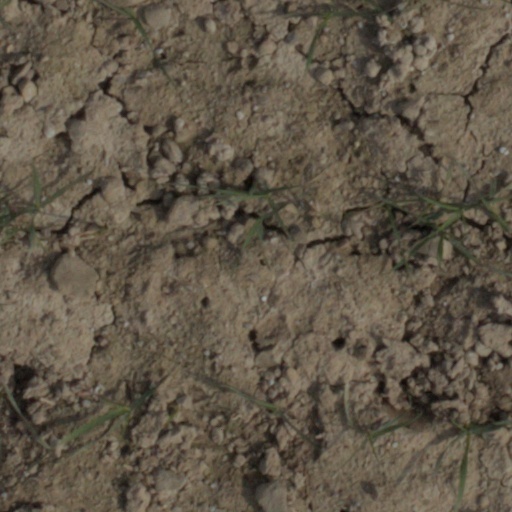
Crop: wheat